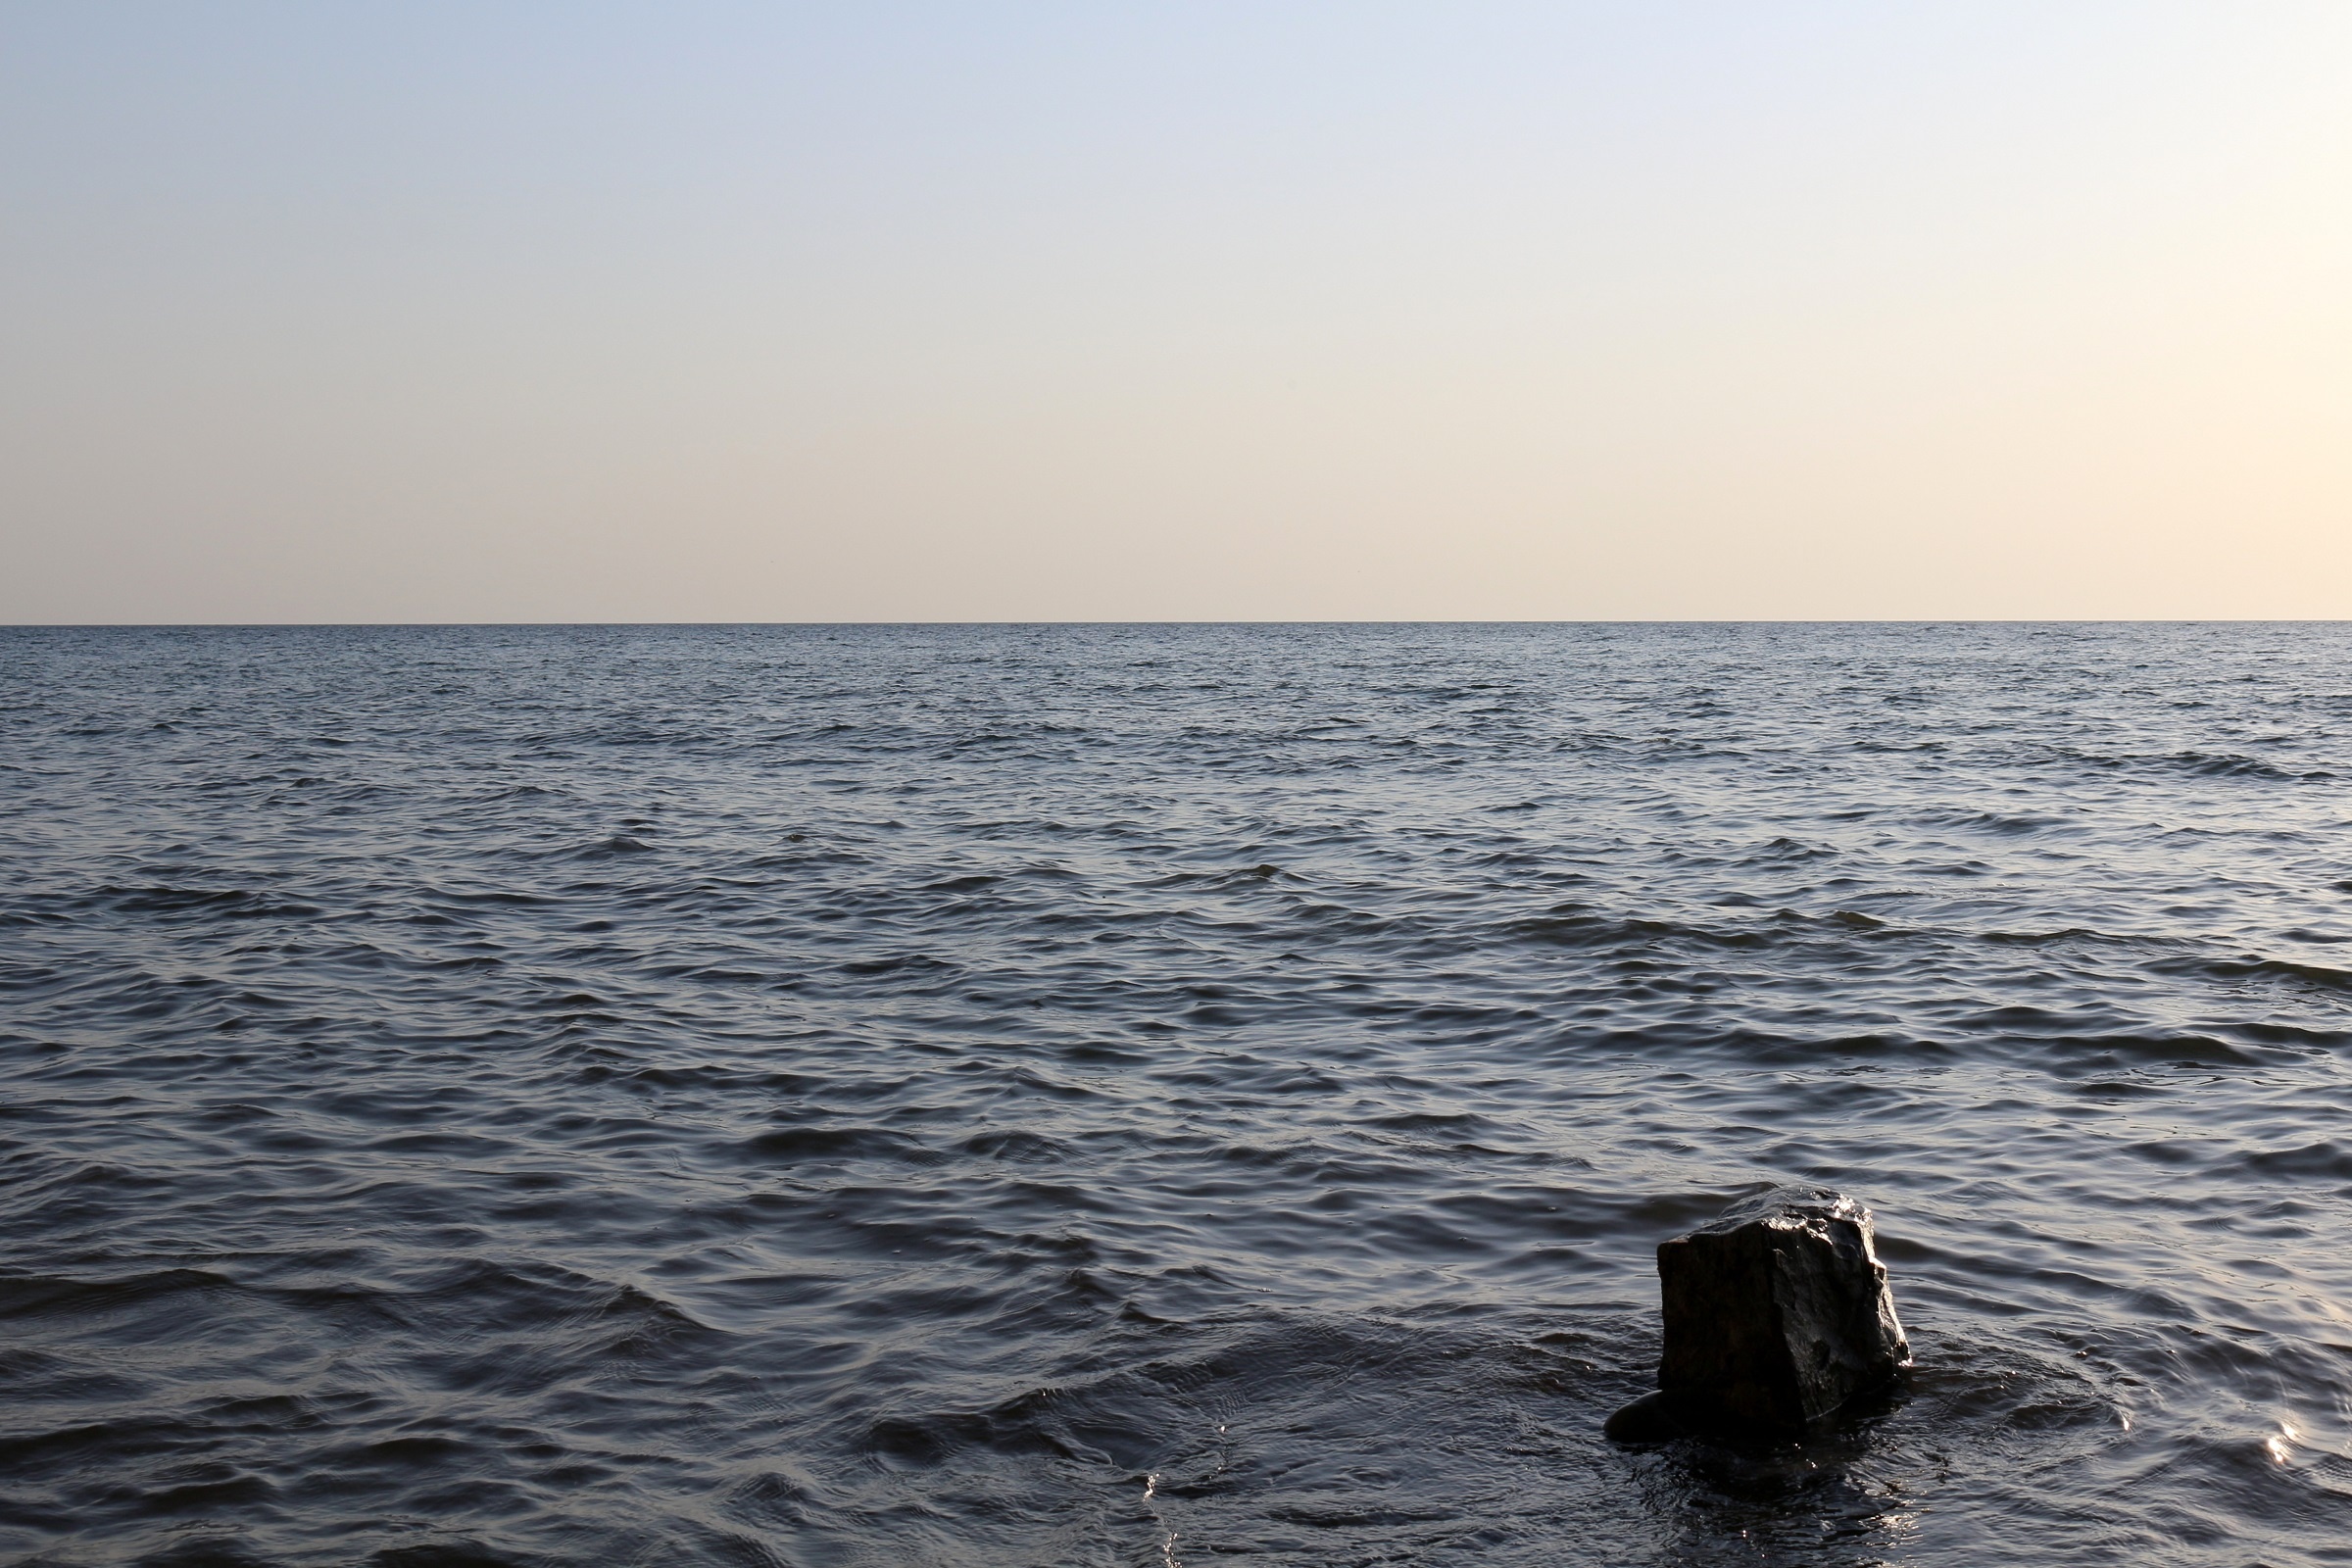
beach, sea, coast, water, nature, ocean, horizon, sky, sunrise, sunset, sunlight, morning, shore, wave, lake, travel, relax, balance, bay, blue, freedom, body of water, stones, cape, wind wave